Michael Urie

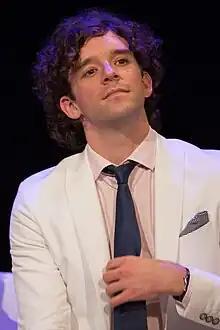
Urie in 2016

Michael Lorenzo Urie (born August 8, 1980) is an American actor. He is known for his portrayal of Marc St. James on the ABC comedy drama television series "Ugly Betty" and Brian on the Apple TV+ series "Shrinking", a role for which he won a Critics Choice Television Award for Best Supporting Actor. He can be heard as Bobby Kerns in "As the Curtain Rises", an original podcast soap opera from the Broadway Podcast Network.